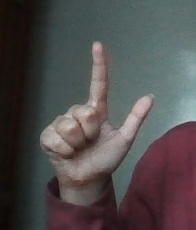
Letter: laam